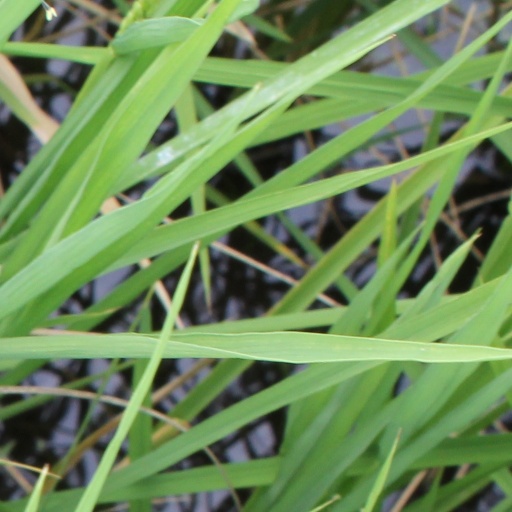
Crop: rice